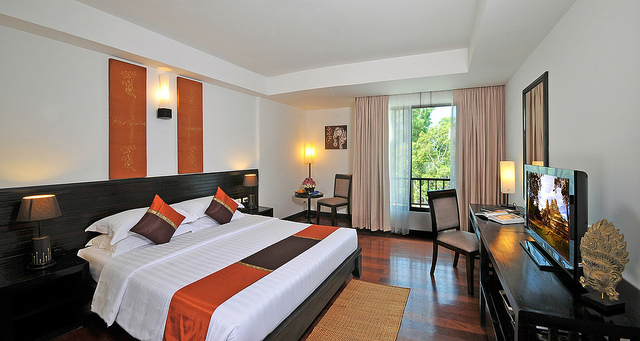
user: Given an image and a question. Answer the question in a short answer. Question: What kind of wood is on the floor? Short Answer:
assistant: oak